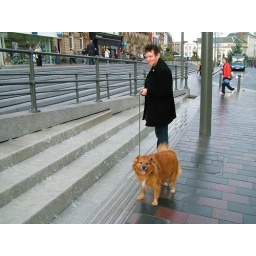
Sam gets excited watchibg the water feature in Darlington town centre. Little did he know the dog parlour beckoned